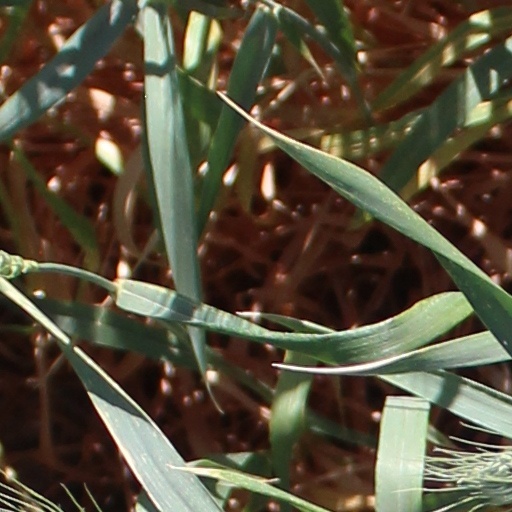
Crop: wheat